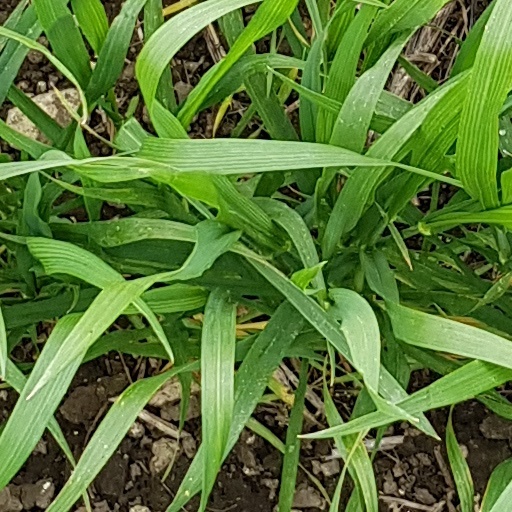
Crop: wheat